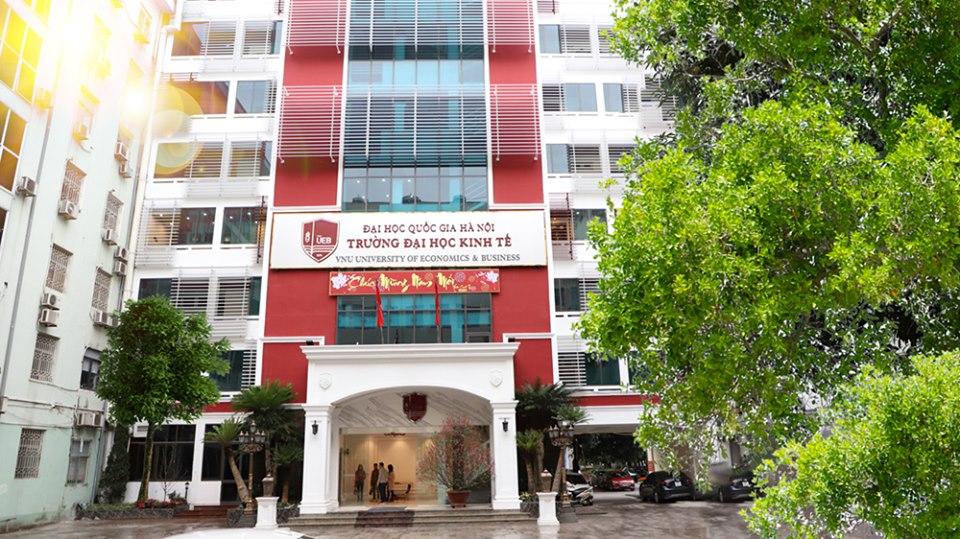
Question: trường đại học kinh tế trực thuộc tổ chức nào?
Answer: trường đại học kinh tế trực thuộc đại học quốc gia hà nội